Question: Please indicate a possible affordance area of rugby ball that can be used for throwing
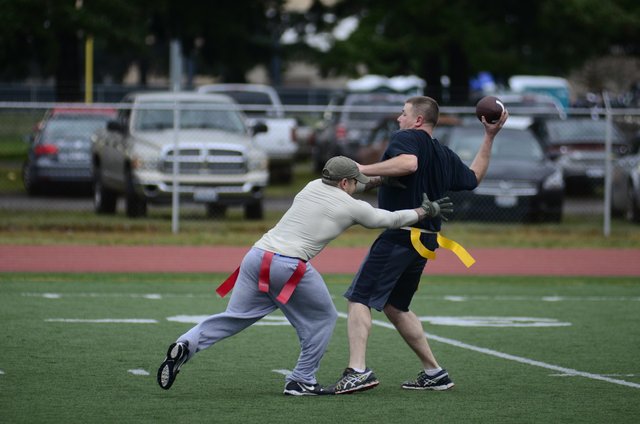
Answer: [471.864, 92.62, 507.746, 129.679]